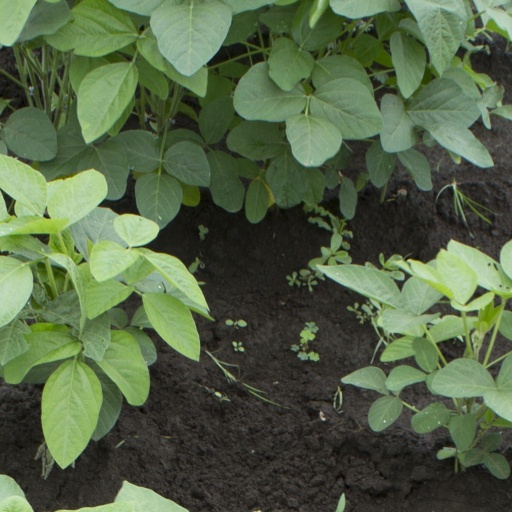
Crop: soybean